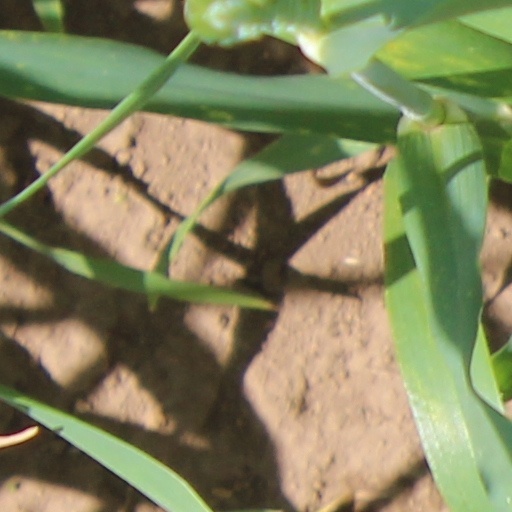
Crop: wheat